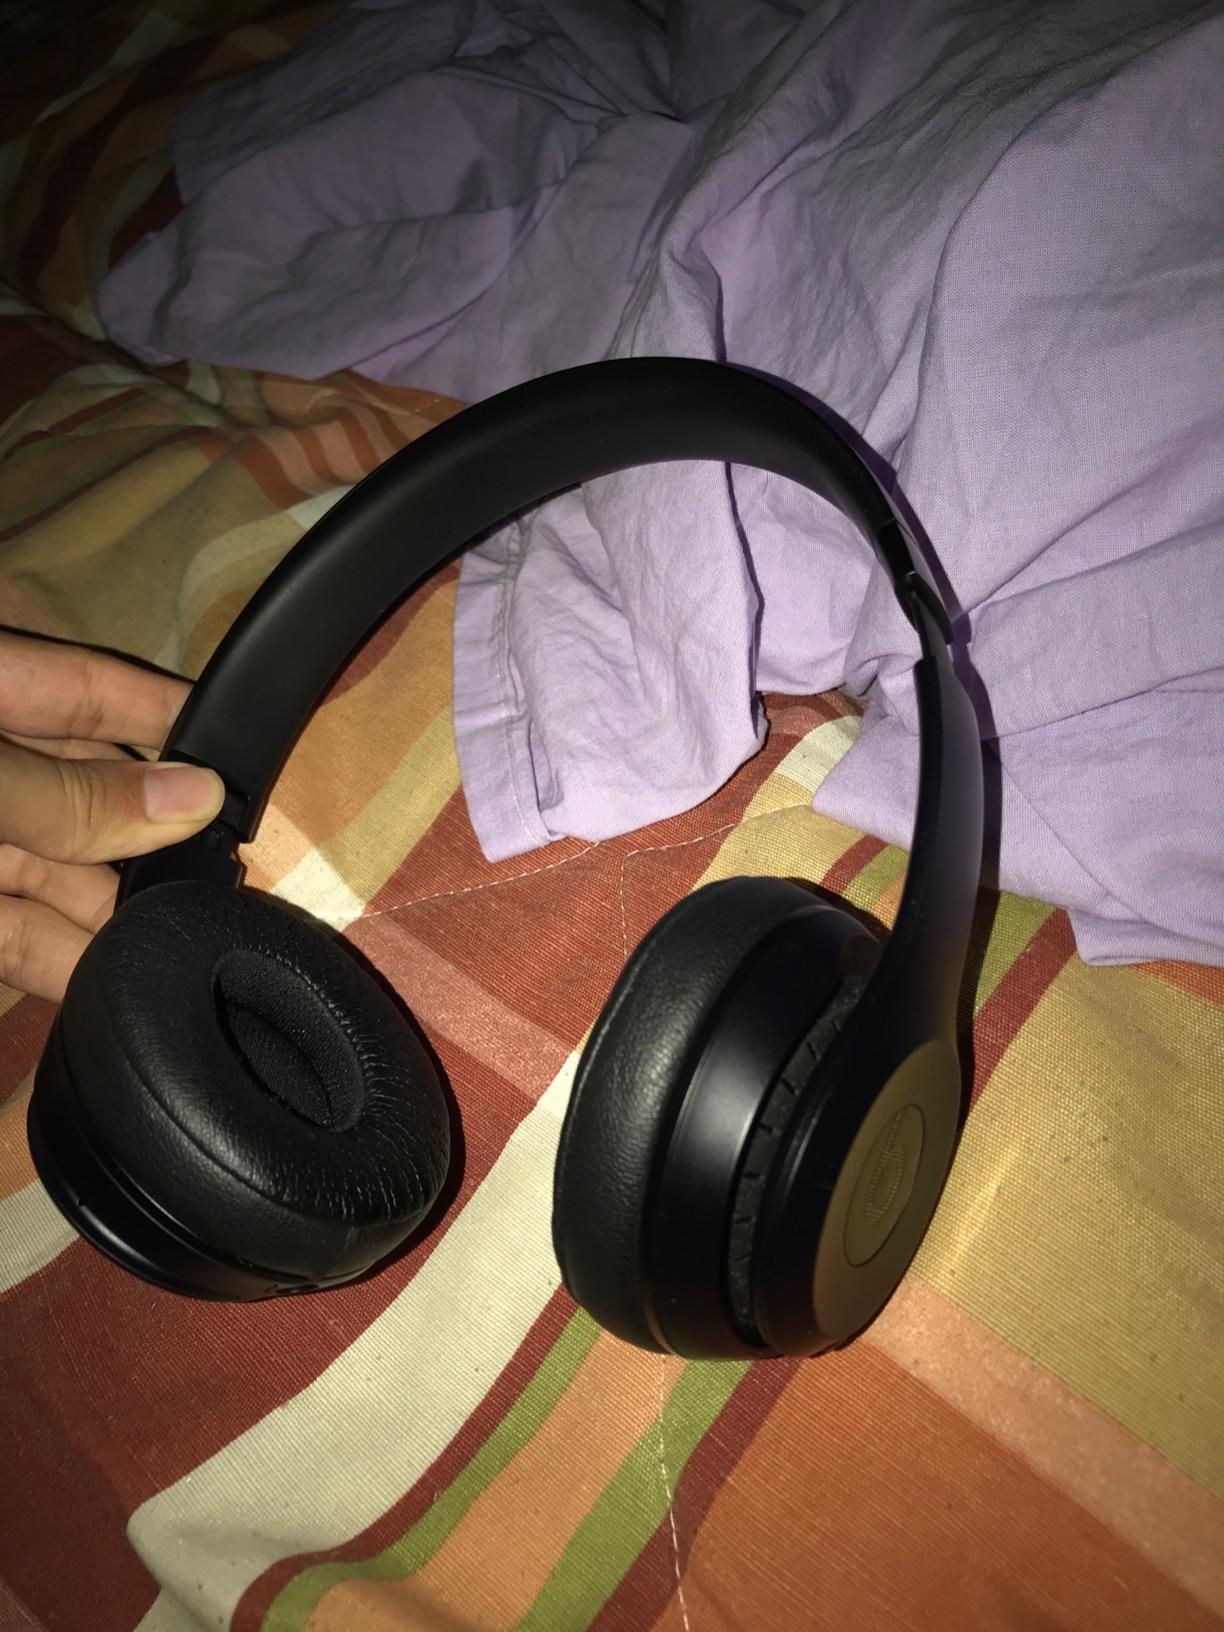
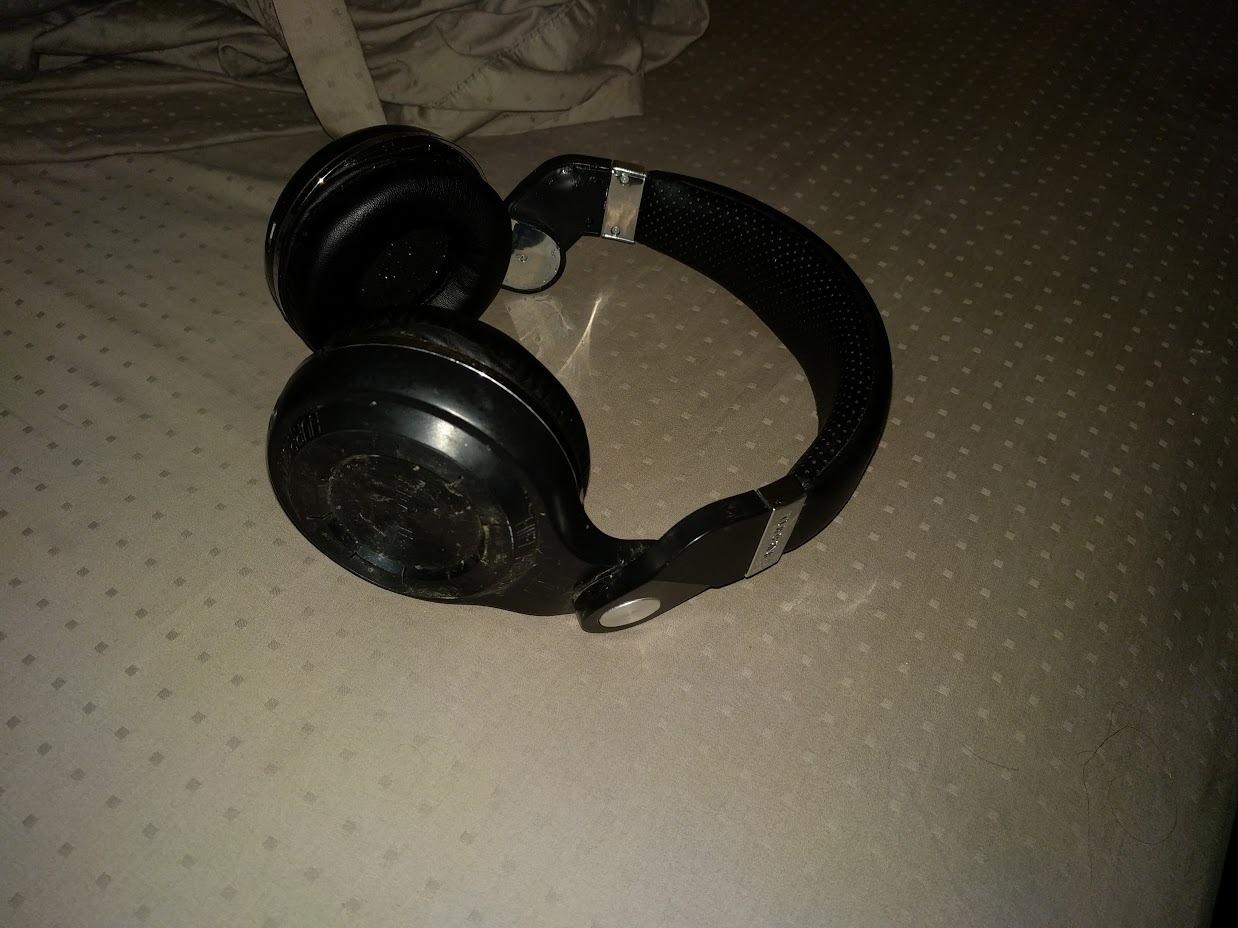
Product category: headphones
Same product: no